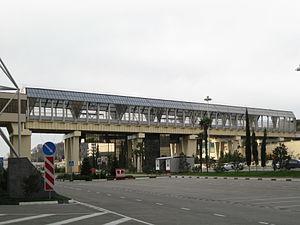
La gare de Sotchi-Aéroport est une gare ferroviaire russe, située dans la ville de Sotchi, dans le kraï de Krasnodar, en Russie. Elle dessert l'aéroport international de Sotchi.